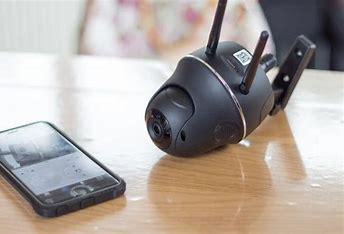
Brand: Keen
Model: 100